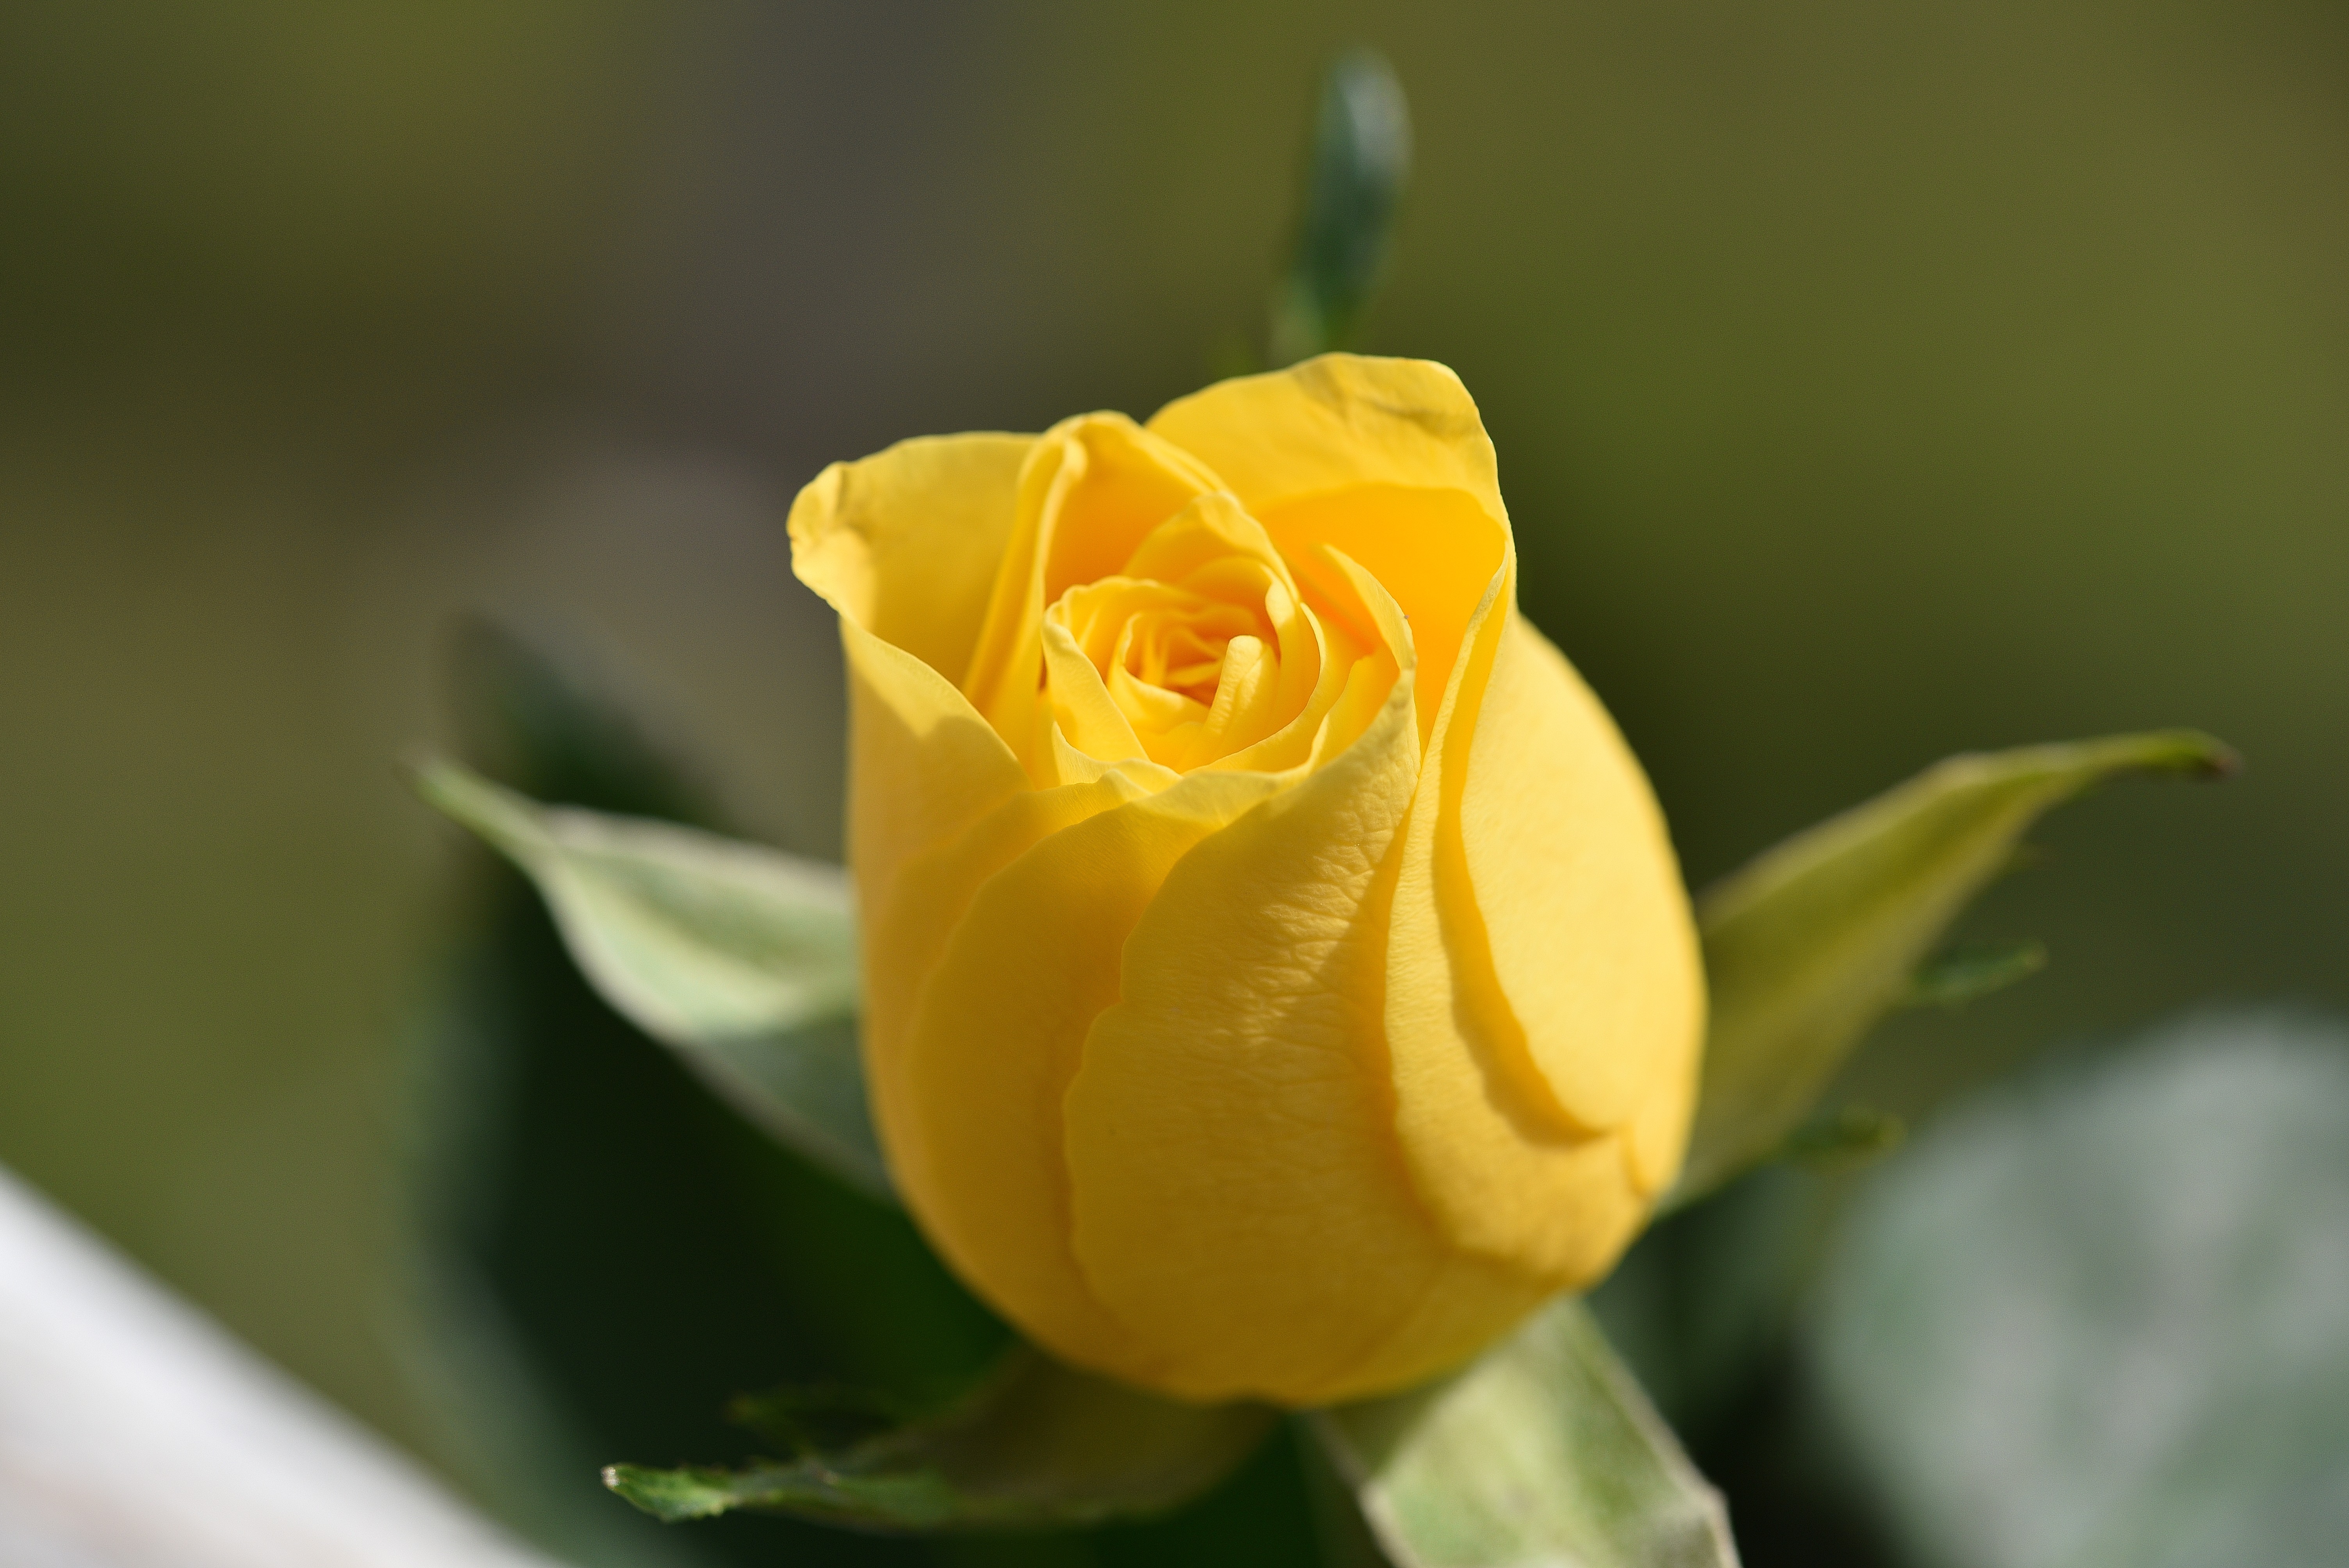
blossom, plant, photography, flower, petal, bloom, rose, yellow, close, flora, yellow flower, close up, closed, bud, macro photography, flowering plant, rose family, schnittblume, plant stem, land plant, austrian briar